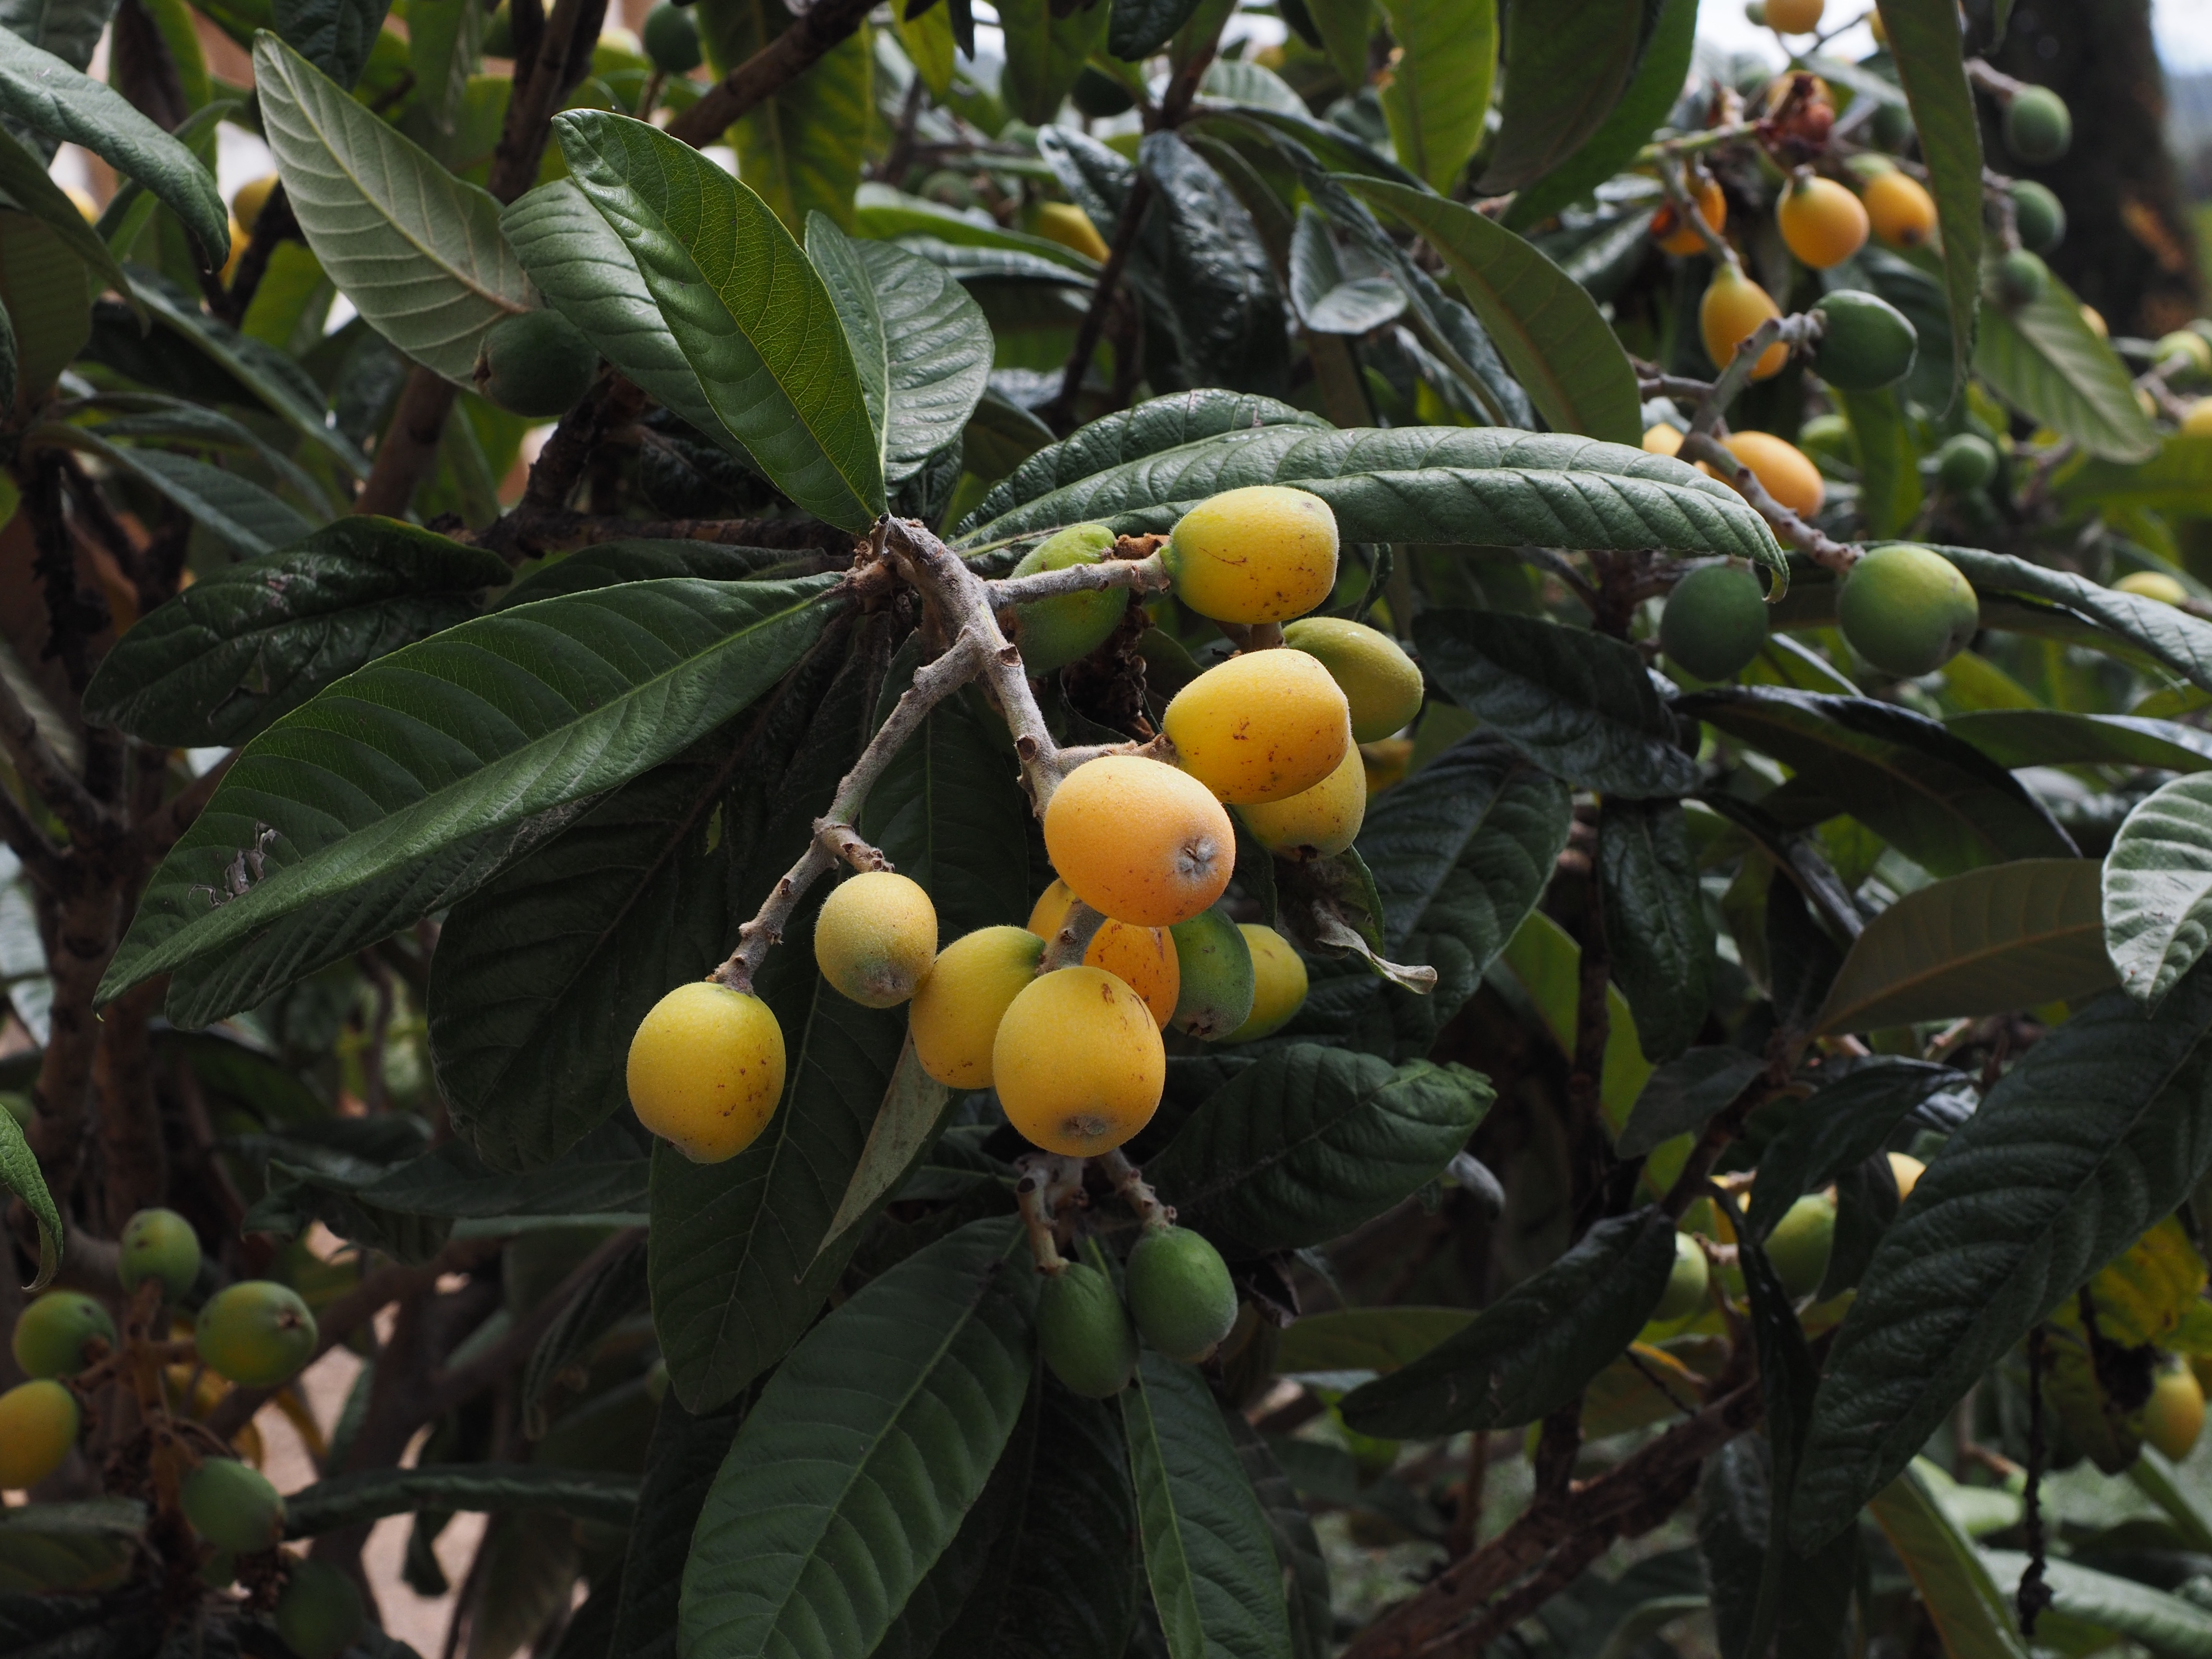
tree, branch, plant, fruit, flower, food, produce, evergreen, shrub, fruits, kumquat, large, citrus, ornamental plant, ornamental tree, kernobstgewaechs, rose greenhouse, flowering plant, rose family, rosaceae, bitter orange, eriobotrya japonica, loquat, land plant, calamondin, common persimmon, pipa, mispelfr chte, mispelbaum, widlfr chte, medlars, japanese wollmispel, wool medlar, japanese medlar, mispero, nespolo, n spero, biwa